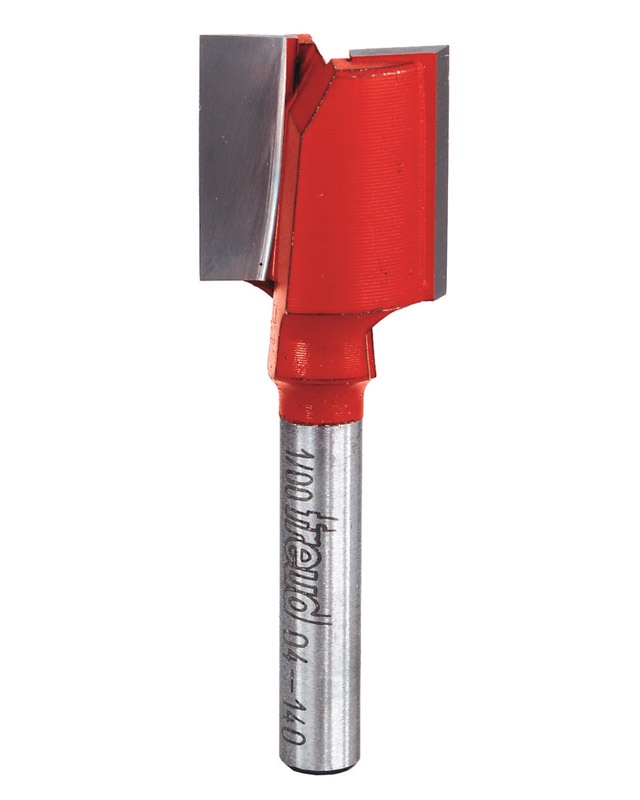
Freud 3/4 in. D X 3/4 in. X 2-1/8 in. L Carbide Double Flute Straight Router Bit
Freud's huge selection of carbide tipped and solid carbide double flute straight bits are ideal for grooving, edge-routing and other general purpose routing tasks. The precise hook and shear angles provide fast cutting and a smooth finish in hardwood, softwood, plywood and composite materials. Tips are relieved to allow for efficient plunge cuts. Designed for use in CNC, hand-held and table-mounted routers.
Brand: FREUD AMERICA INC
Category: Hardware > Tool Accessories > Router Accessories > Router Bits > Straight Bits